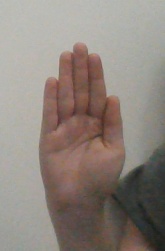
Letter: seen